Byzantine text-type

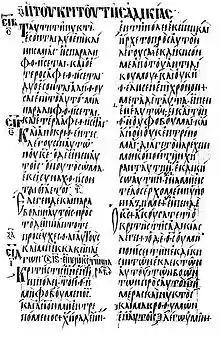
Codex Vaticanus 354 S (028), an uncial codex with a Byzantine text, assigned to the Family K

In the textual criticism of the New Testament, the Byzantine text-type (also called Traditional Text, Ecclesiastical Text, Constantinopolitan Text, Antiocheian Text, or Syrian Text) is one of the main text types. The New Testament text of the Eastern Orthodox Church, and the Patriarchal Text, are based on this text-type. Similarly, the Aramaic Peshitta which often conforms to the Byzantine text is used as the standard version in the Syriac tradition, including the Syriac Orthodox Church and the Chaldean Church.